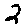
Label: 2